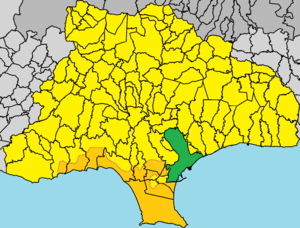
Limassol est une municipalité de Chypre de plus de 101 000 habitants.